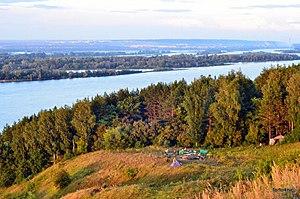
La Volga est le plus grand fleuve d'Europe. Avec ses affluents, il draine plus d'un tiers de la surface de la Russie européenne. La Volga prend sa source dans les collines de Valdaï à 228 mètres d'altitude entre Moscou et Saint-Pétersbourg avant de se jeter dans la mer Caspienne après un long parcours de 3 690 km. Le fleuve est navigable sur presque toute sa longueur grâce à d'énormes aménagements réalisés pour l'essentiel durant la seconde moitié du XXᵉ siècle. Son bassin versant, d'une superficie de 1 350 000 km², rassemble une mosaïque de peuples. La vallée de la Volga concentre depuis la Seconde Guerre mondiale une part importante des activités industrielles de la Russie. La Volga joue également un grand rôle dans l'imaginaire russe et a inspiré de nombreux romans, tableaux et chansons, tels que Les Bateliers de la Volga.